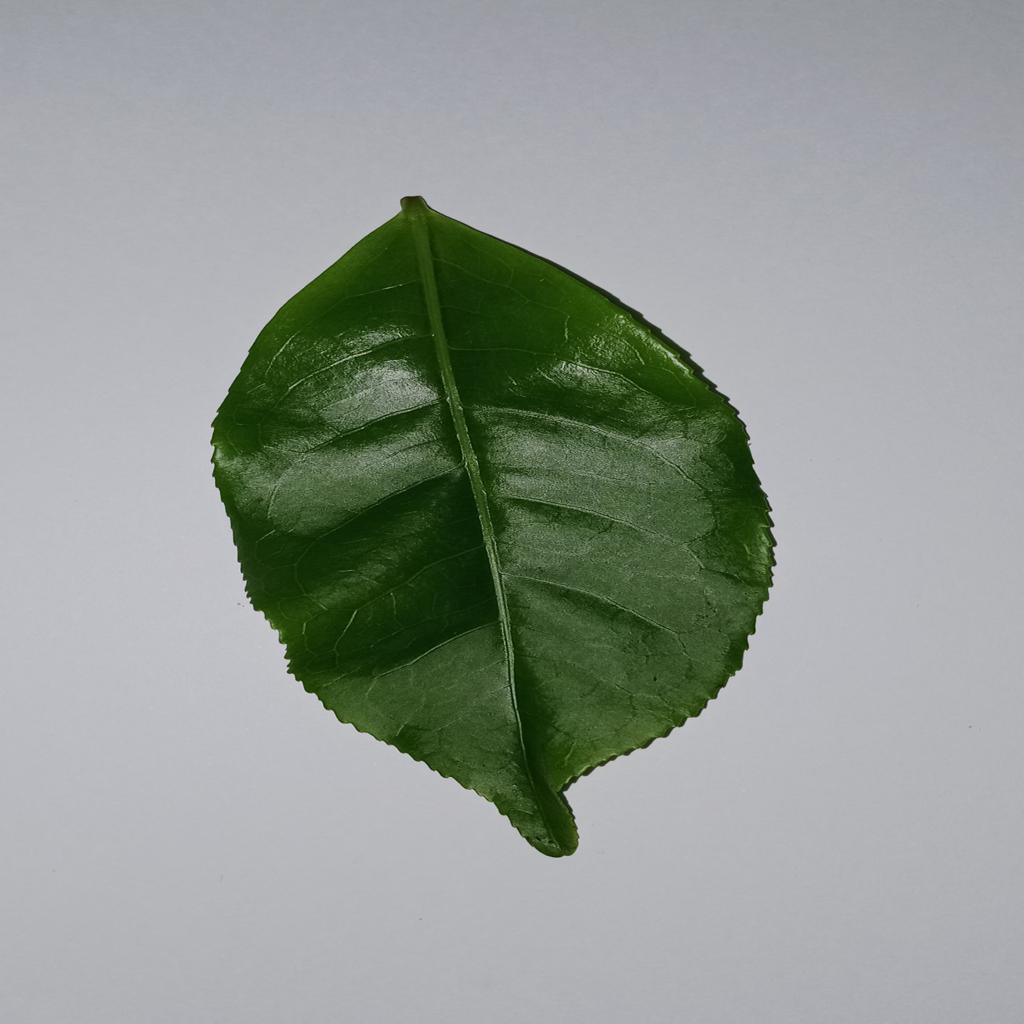
Label: Healthy